Everett Buildings

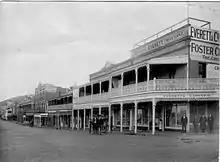
Everetts Corner 1918

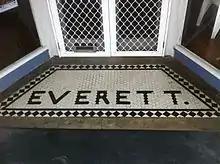
Mosaic at entry of Everett building

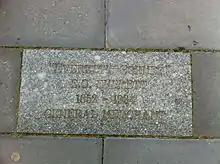
Plaque at Everett corner outside Everett building

The Everett Buildings are a group of heritage listed buildings in Albany in the Great Southern region of Western Australia.